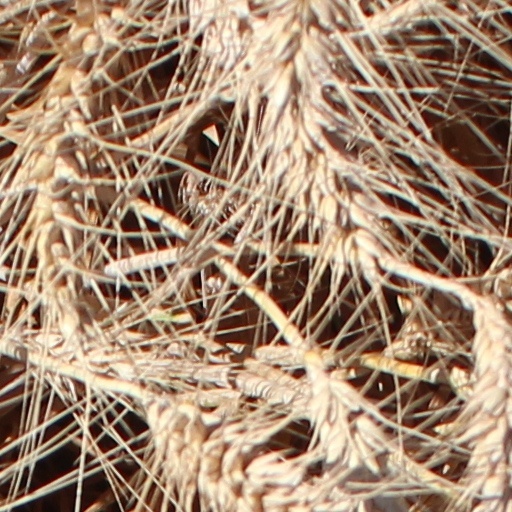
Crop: wheat